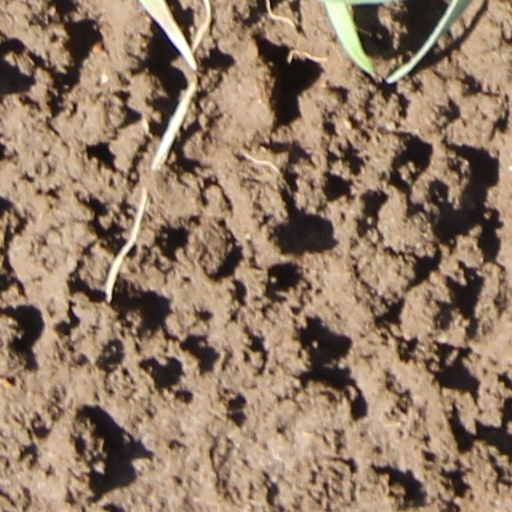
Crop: wheat